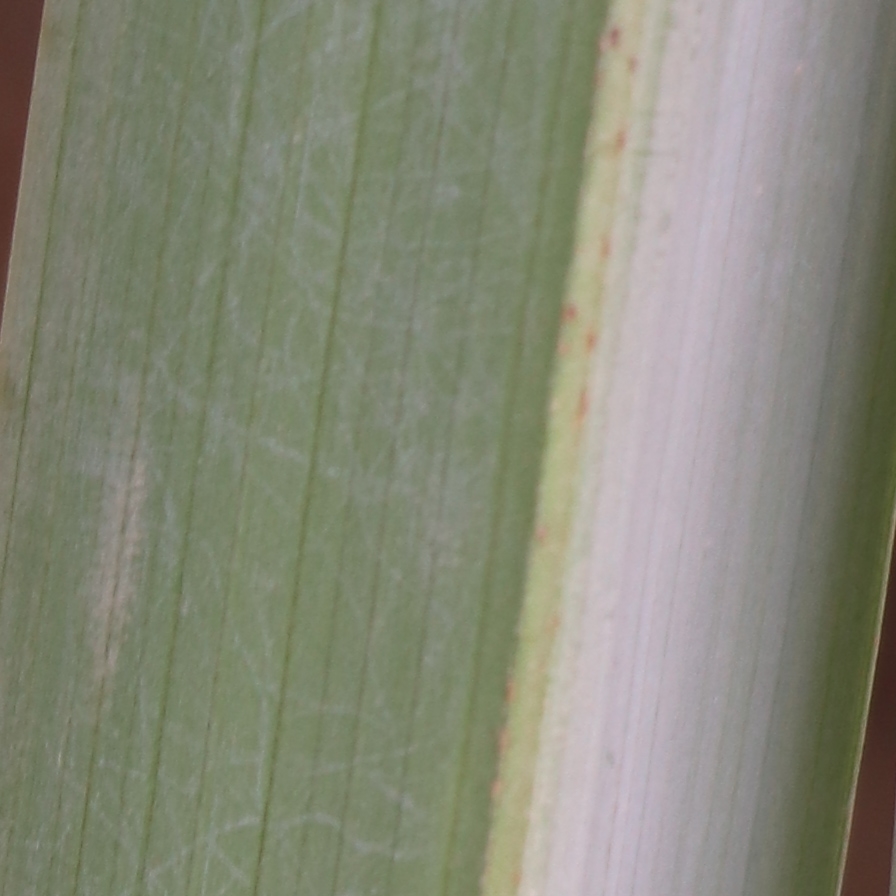
Label: Healthy